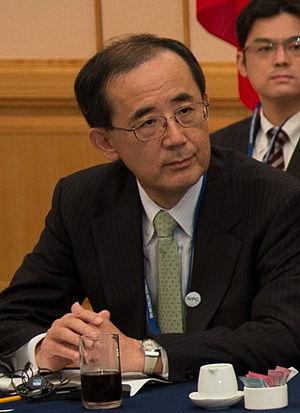
Masaaki Shirakawa est un économiste, le 30ᵉ gouverneur de la Banque du Japon et un professeur à l'université Aoyama Gakuin. Il est également directeur et vice-président de la Banque des règlements internationaux.